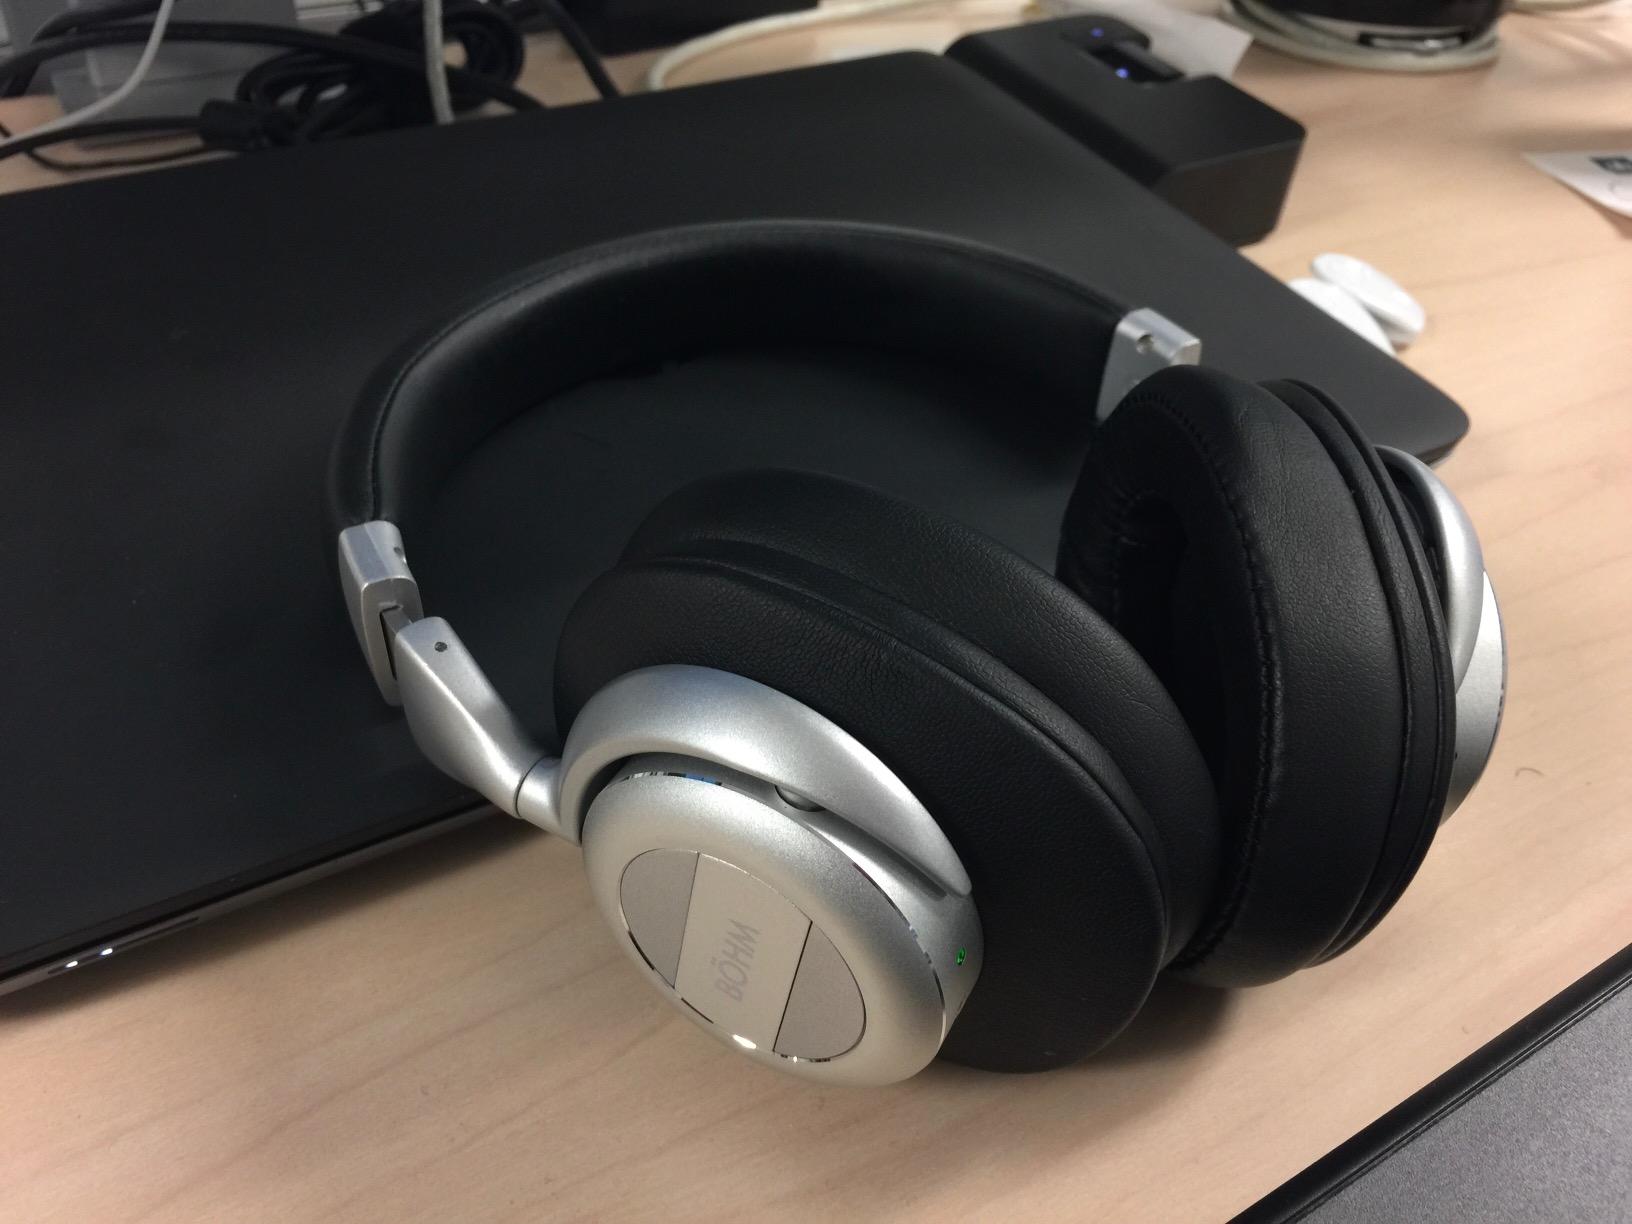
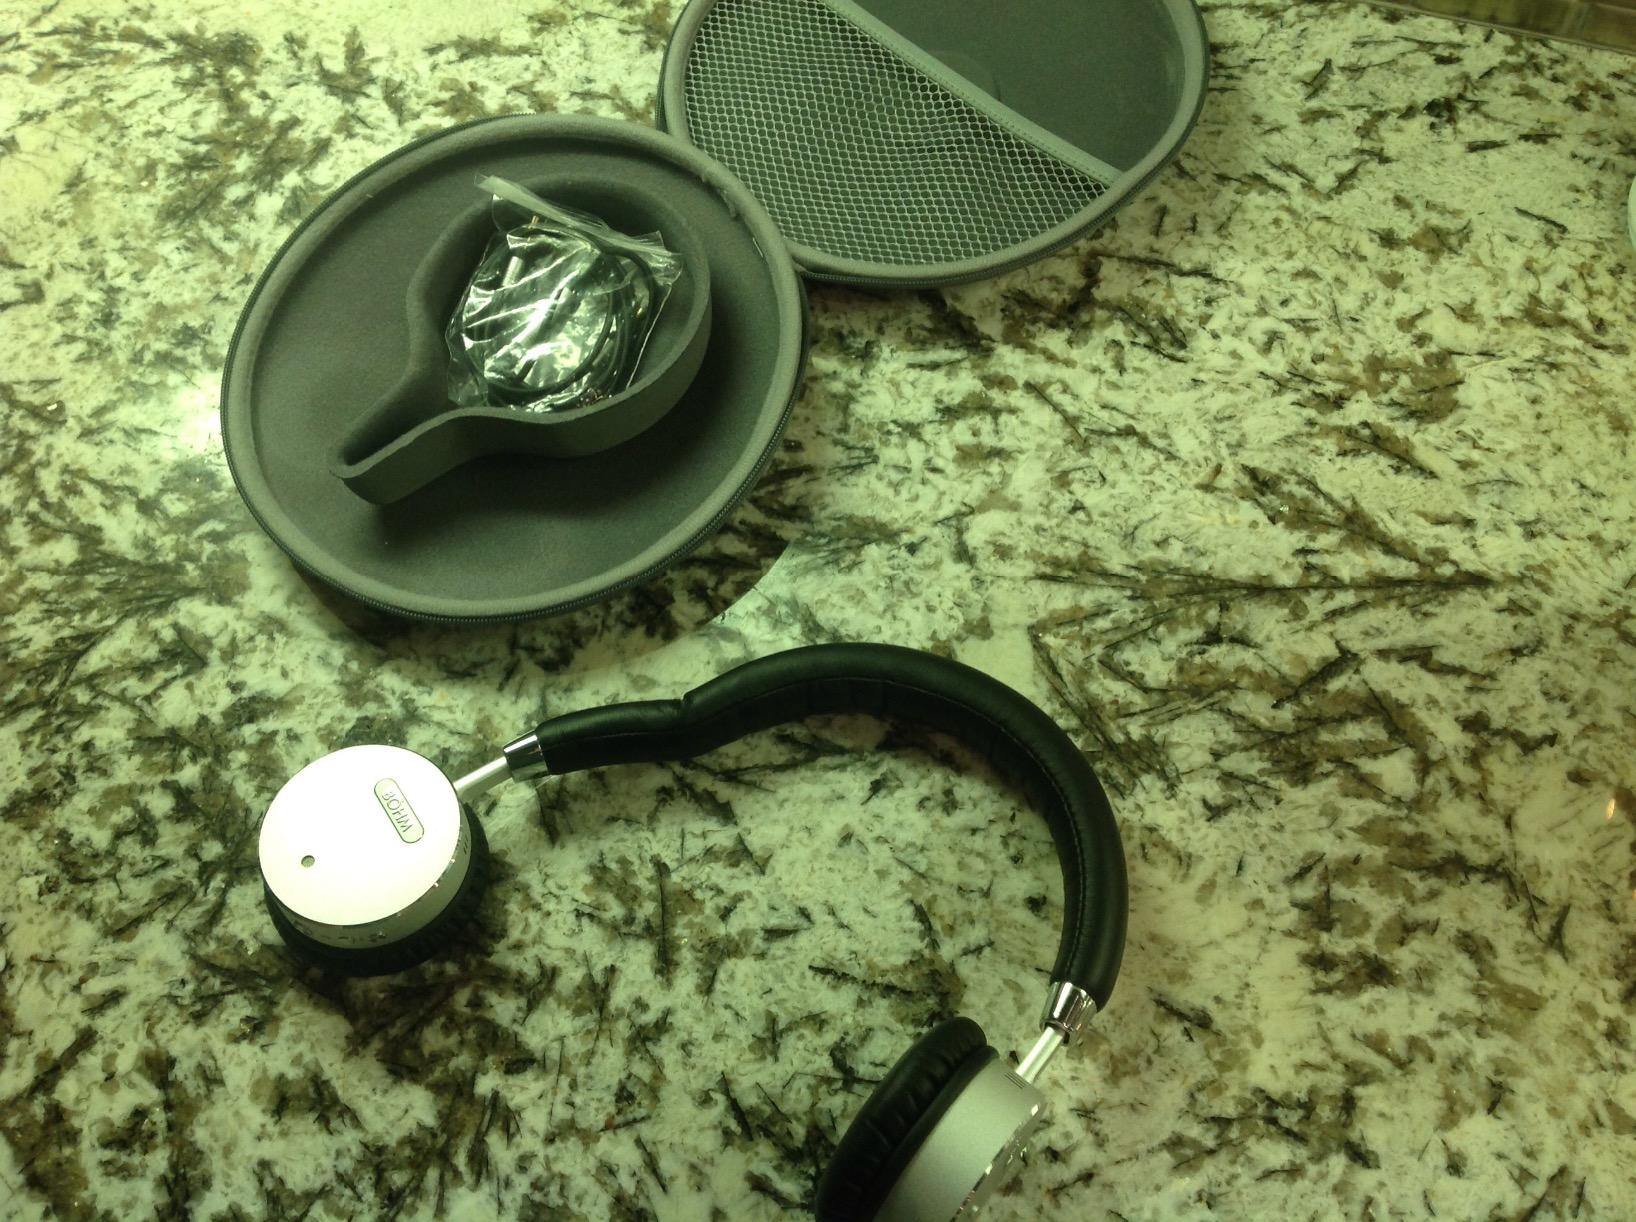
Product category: headphones
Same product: no